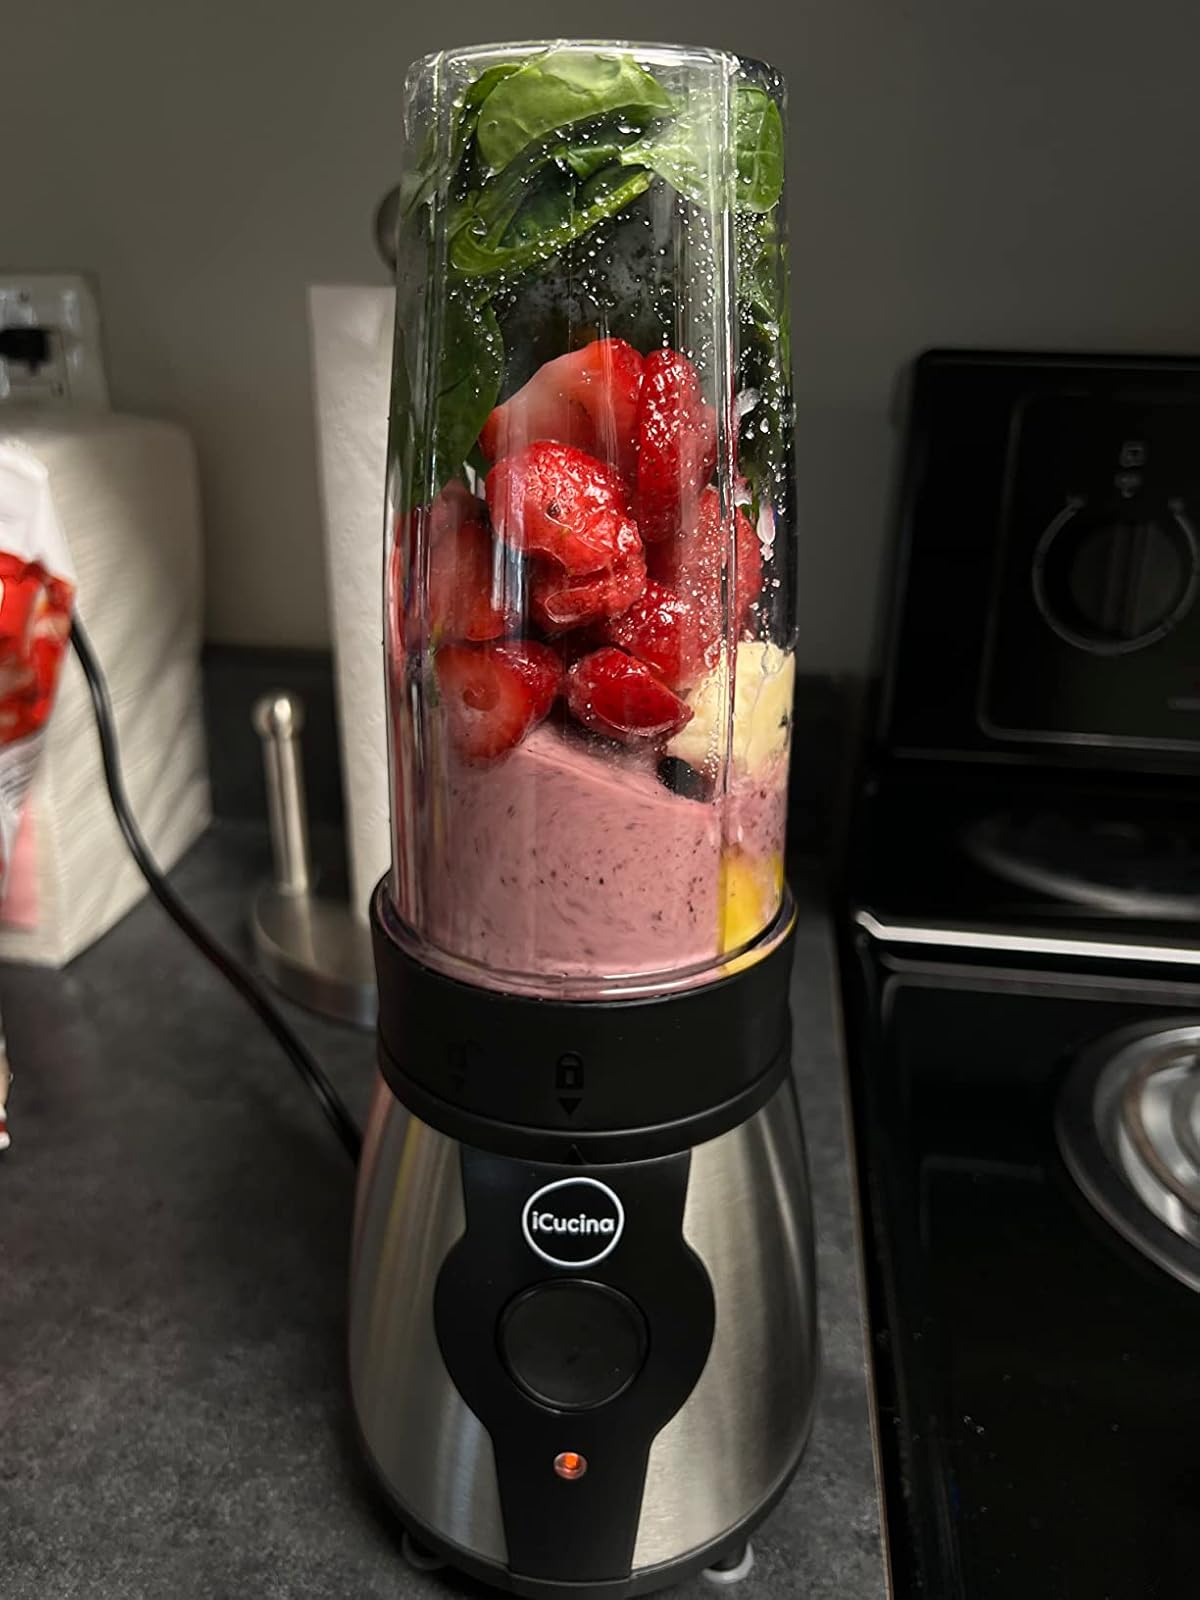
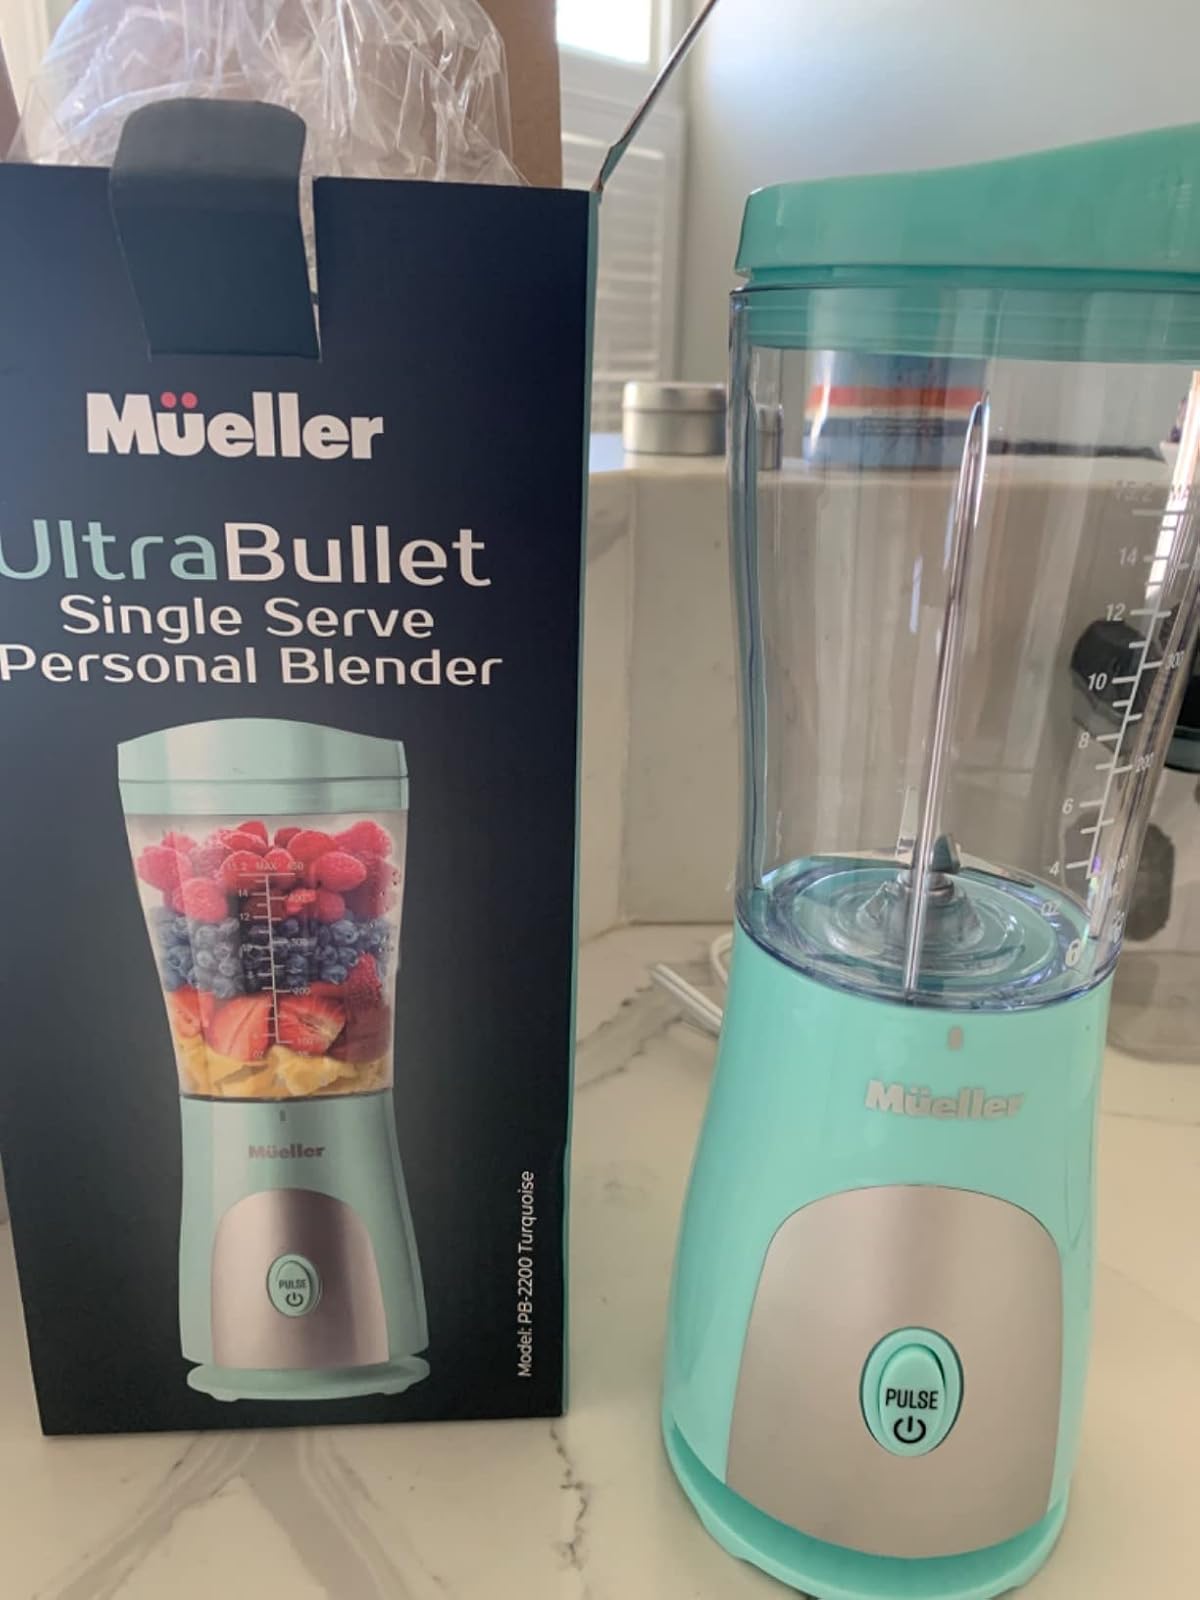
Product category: items_blender
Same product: no